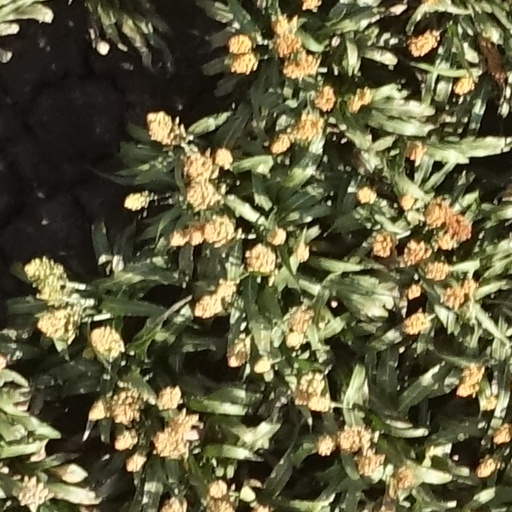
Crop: sorghum